List of African animals extinct in the Holocene

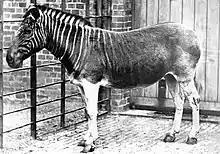
The quagga ("Equus quagga quagga"), extinct since 1883, was stripped in the front but with a plain brown coat in the rear. A breeding program aims to create similar-looking animals, but these are not true quaggas.

This list of African species extinct in the Holocene covers extinctions from the Holocene epoch, a geologic epoch that began about 11,650 years before present (about 9700 BCE) and continues to the present.